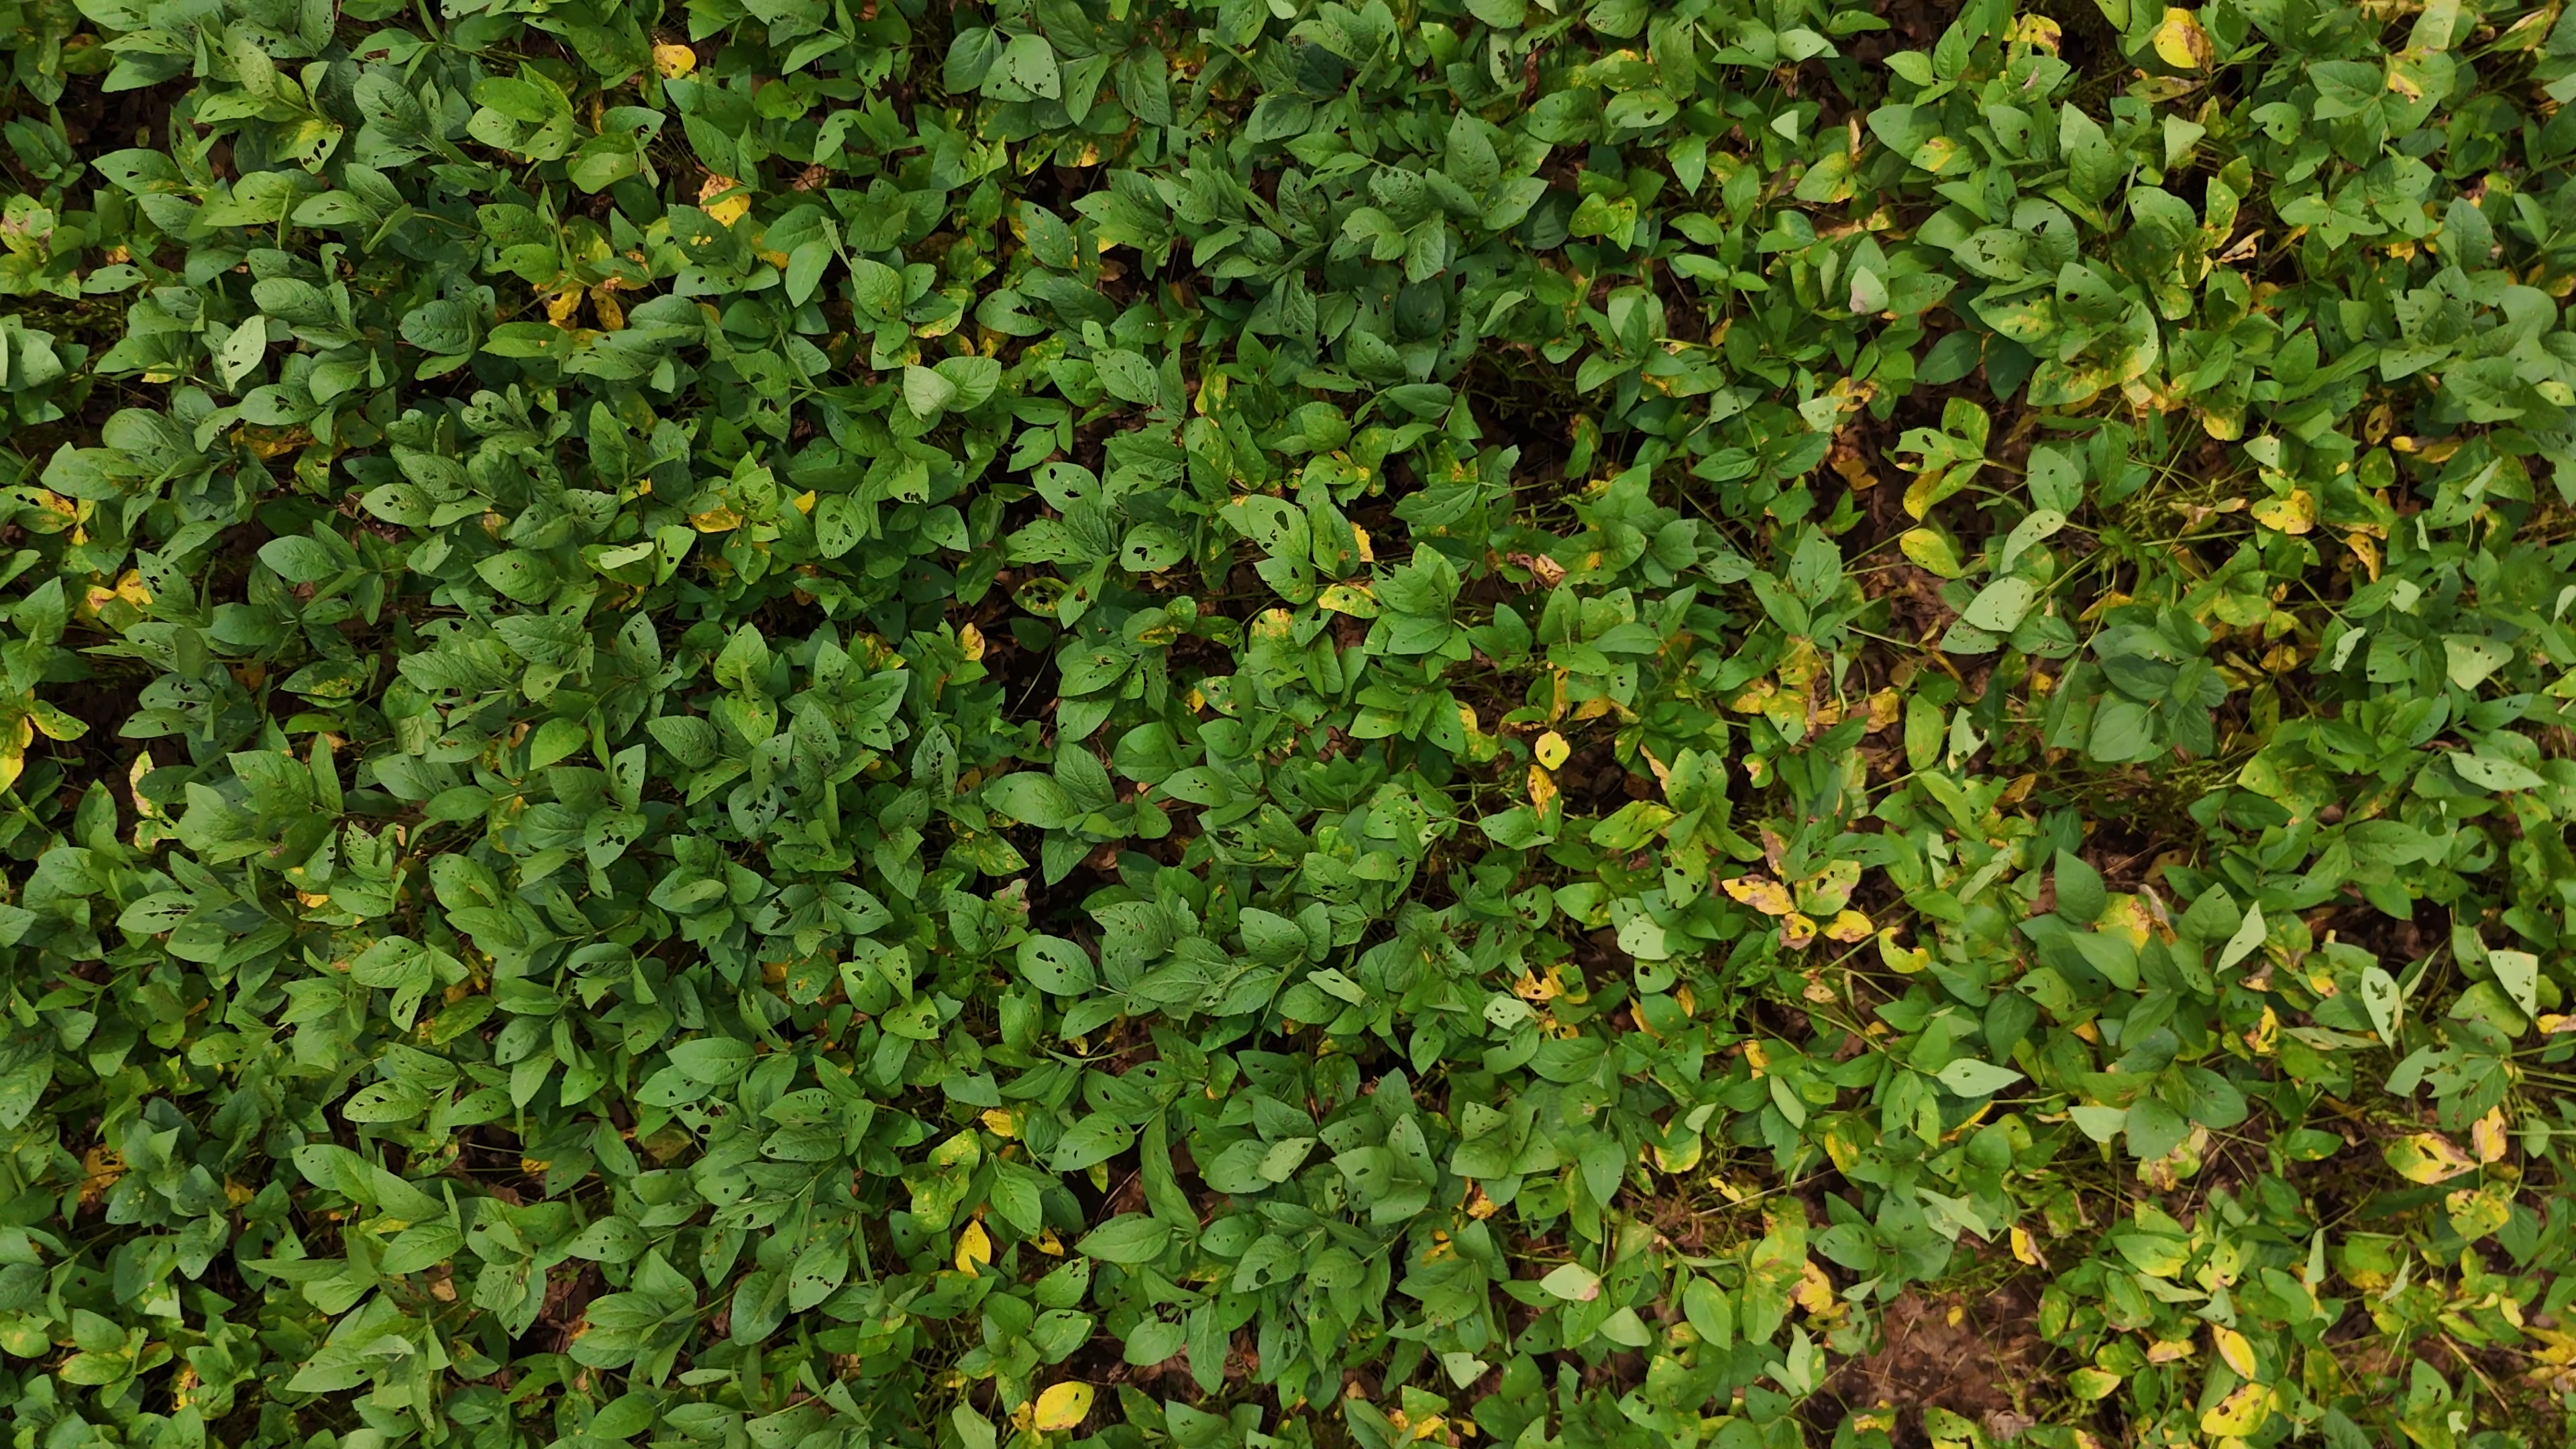
Label: Rust